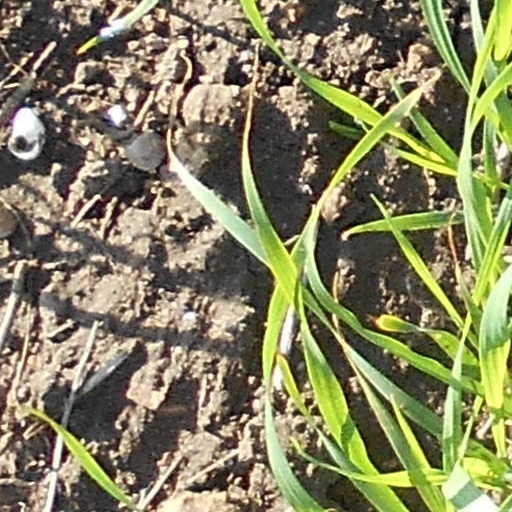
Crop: wheat